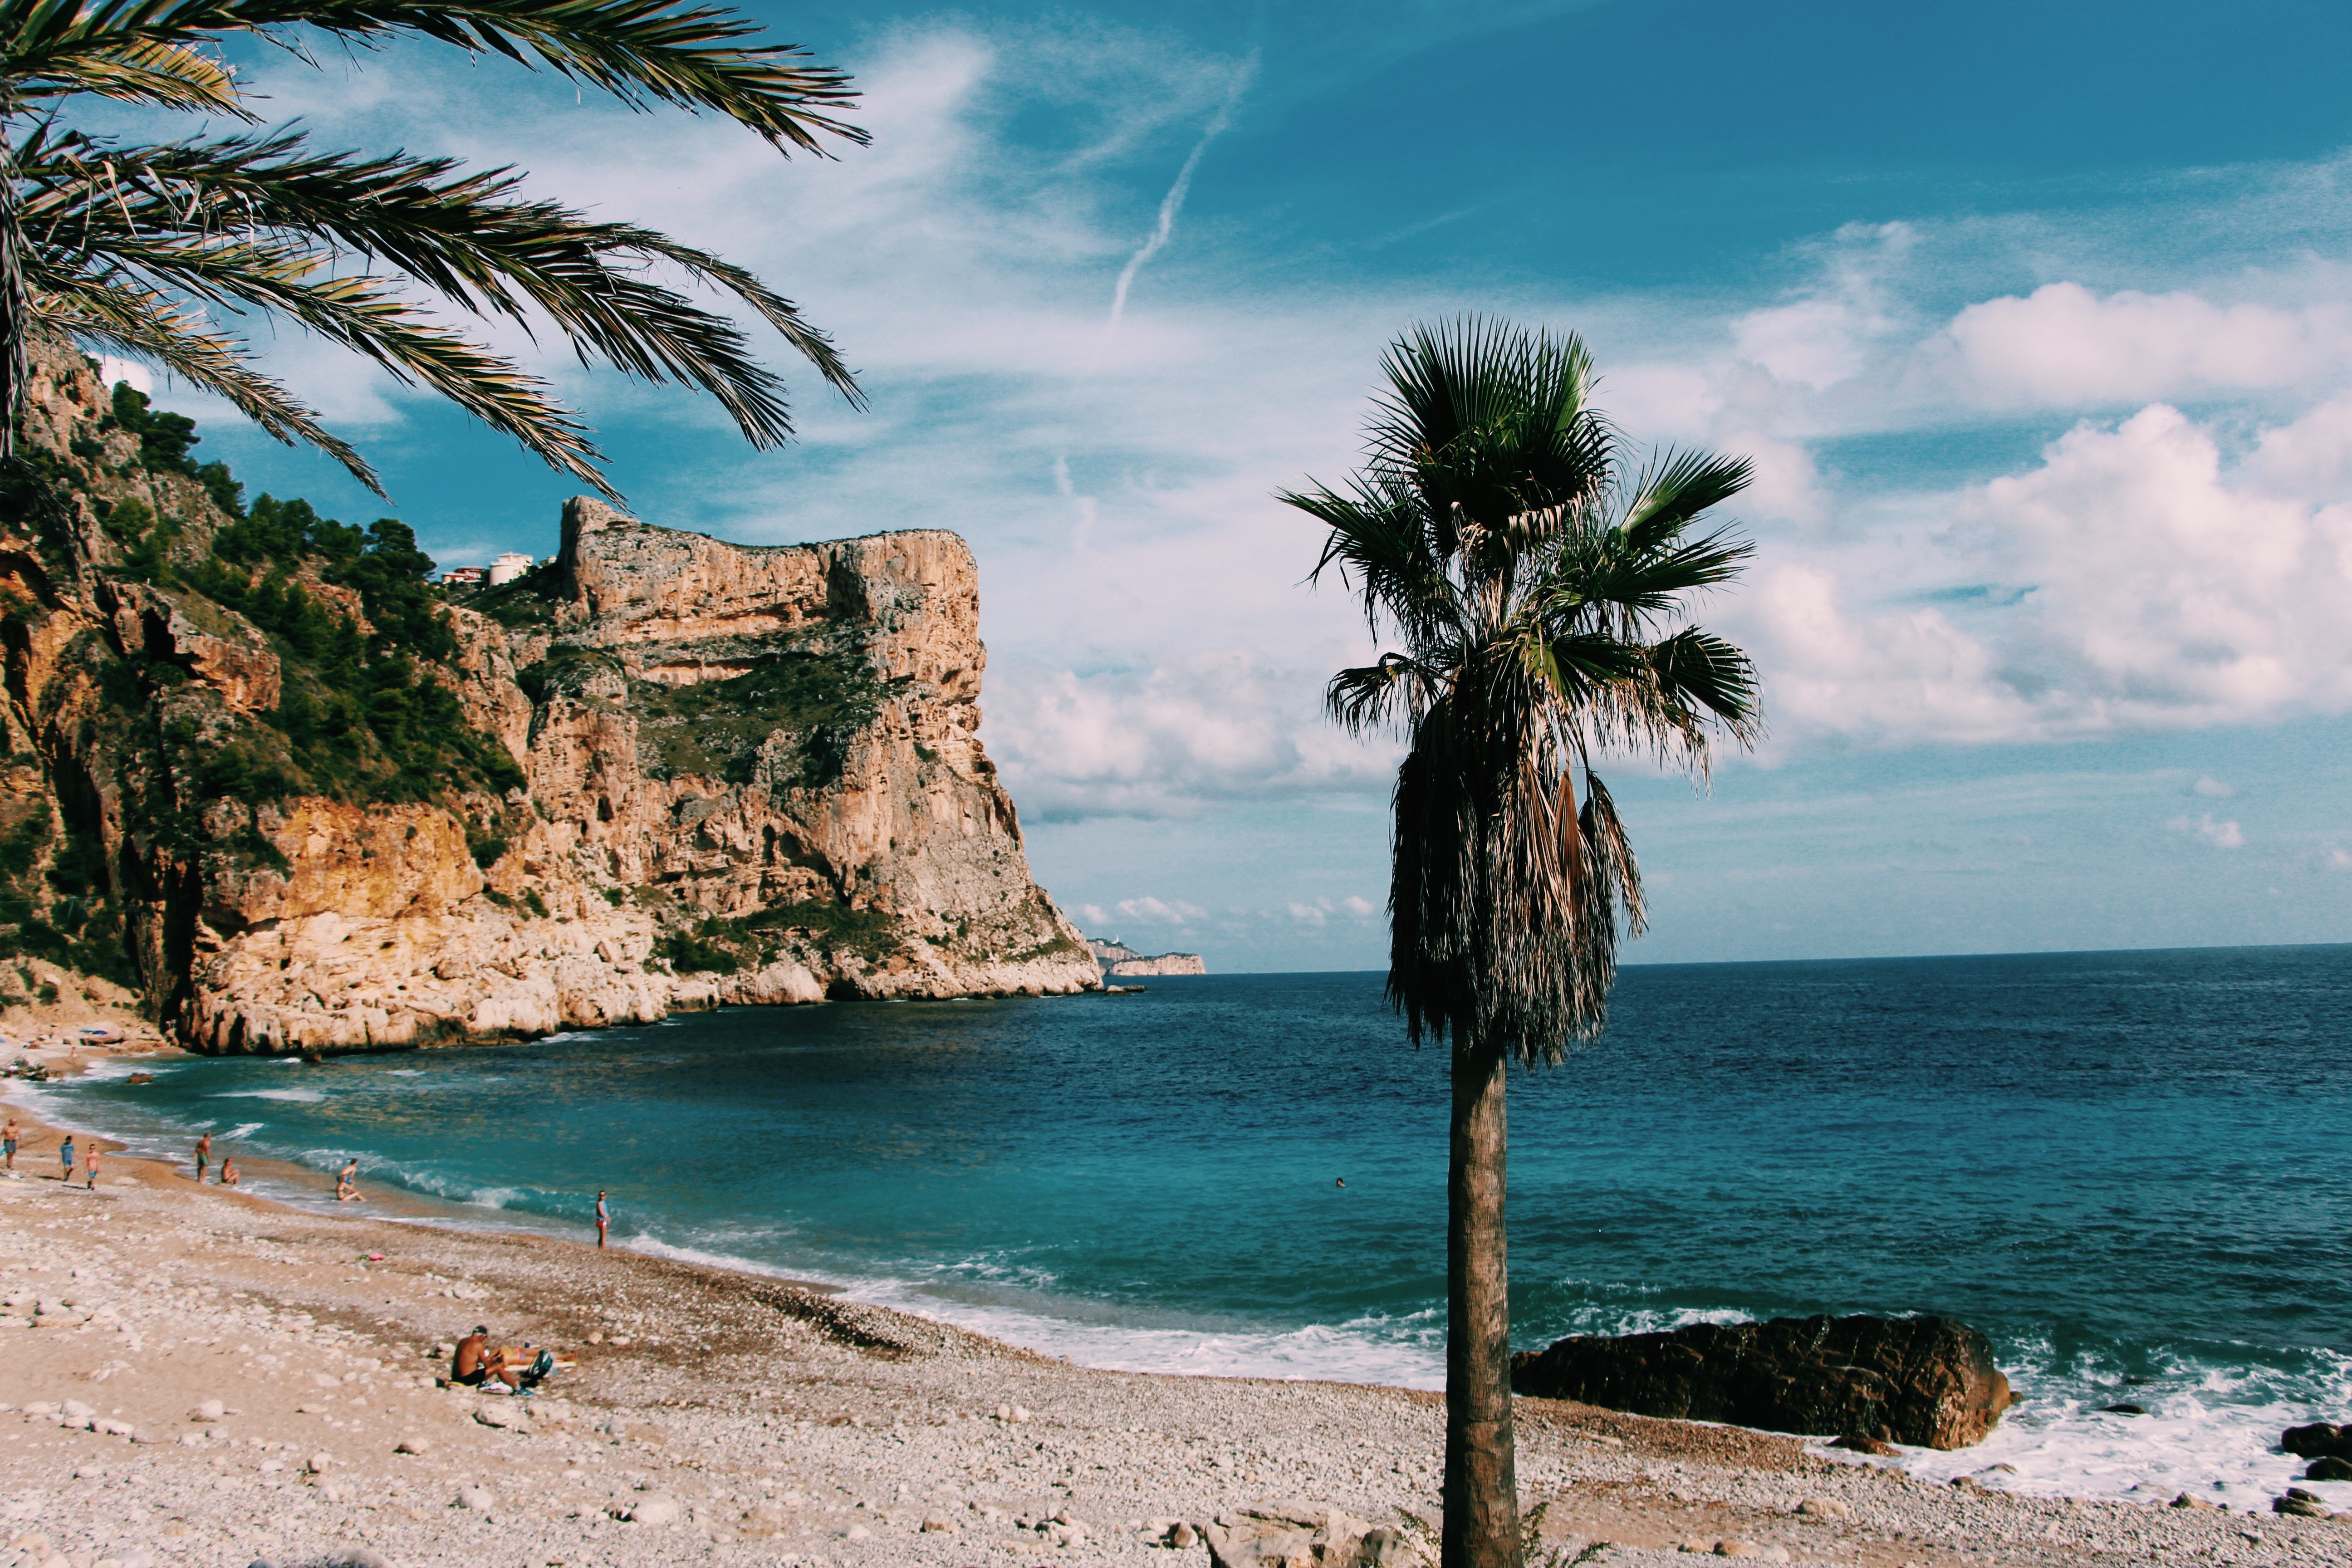
body of water, tree, nature, sea, palm tree, sky, tropics, arecales, beach, coast, turquoise, ocean, shore, azure, daytime, woody plant, vacation, coastal and oceanic landforms, caribbean, tourism, plant, summer, rock, cloud, bay, landscape, klippe, wave, cliff, horizon, travel, promontory, attalea speciosa, sand, terrain